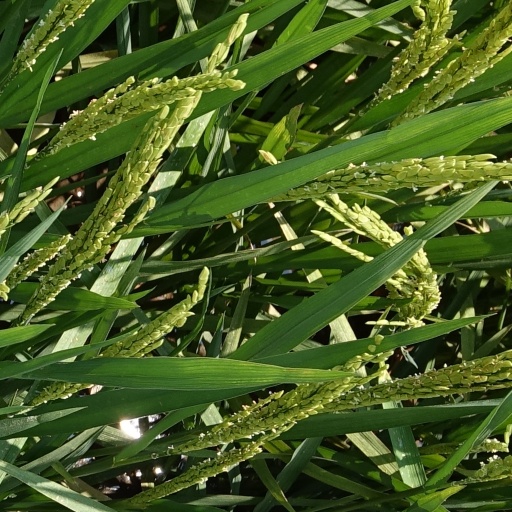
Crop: rice